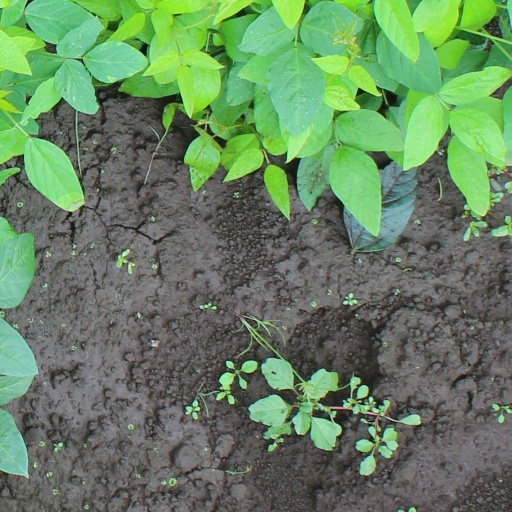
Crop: soybean